Church of San Francisco Acatepec

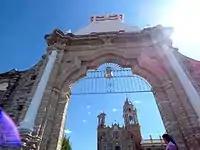
Portico of the church to enter the atrium

The atrium is wide, similar to other Franciscan atriums, but smaller in size. It has an octagonal shape and has three accesses. The main entrance has a mixtilinear arch, whose construction dates back to the 17th century.